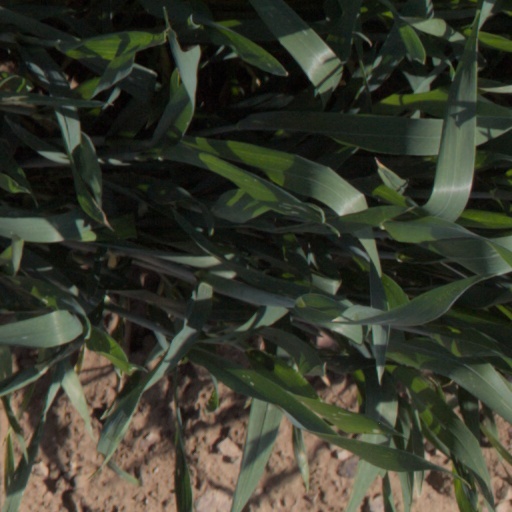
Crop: wheat